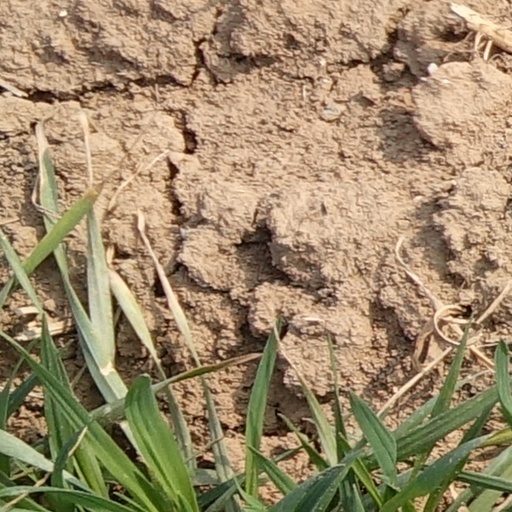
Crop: wheat